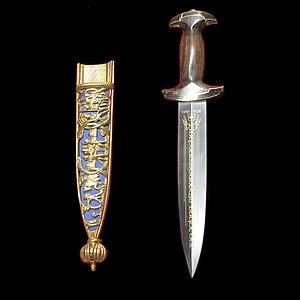
poignard traditional suisse